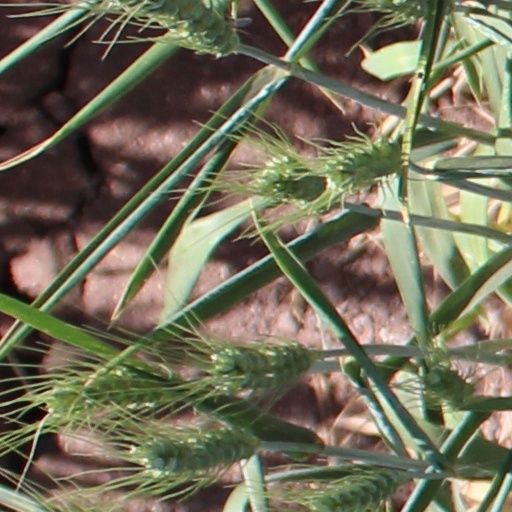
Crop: wheat